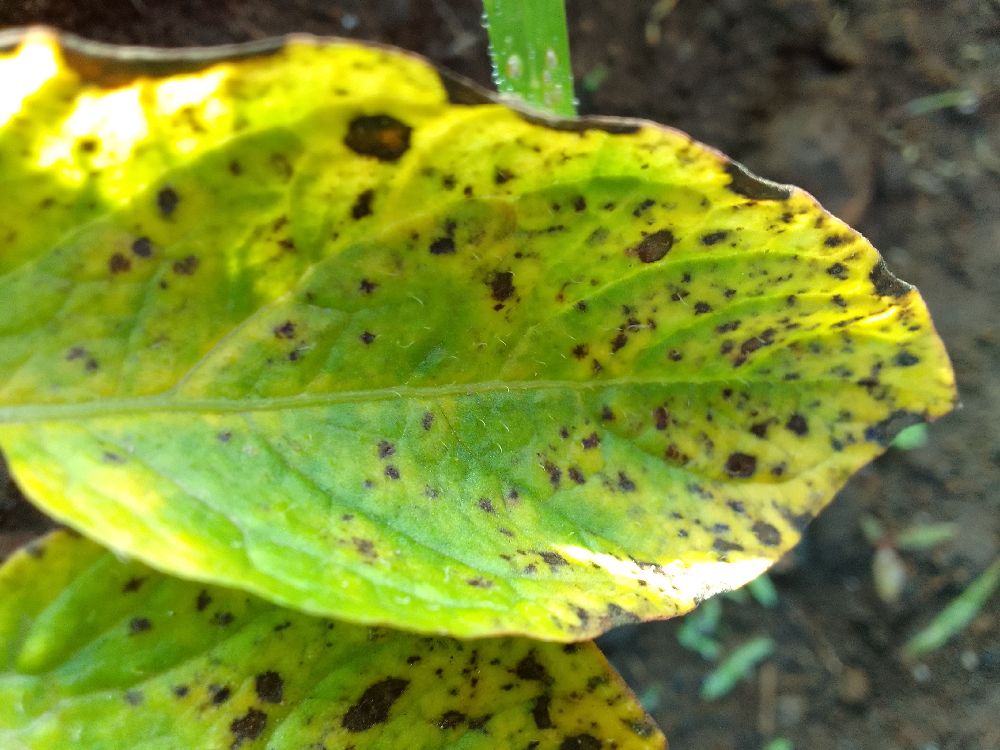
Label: Early blight